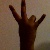
The image shows a hand gesture representing the number 7 in Indian Sign Language.